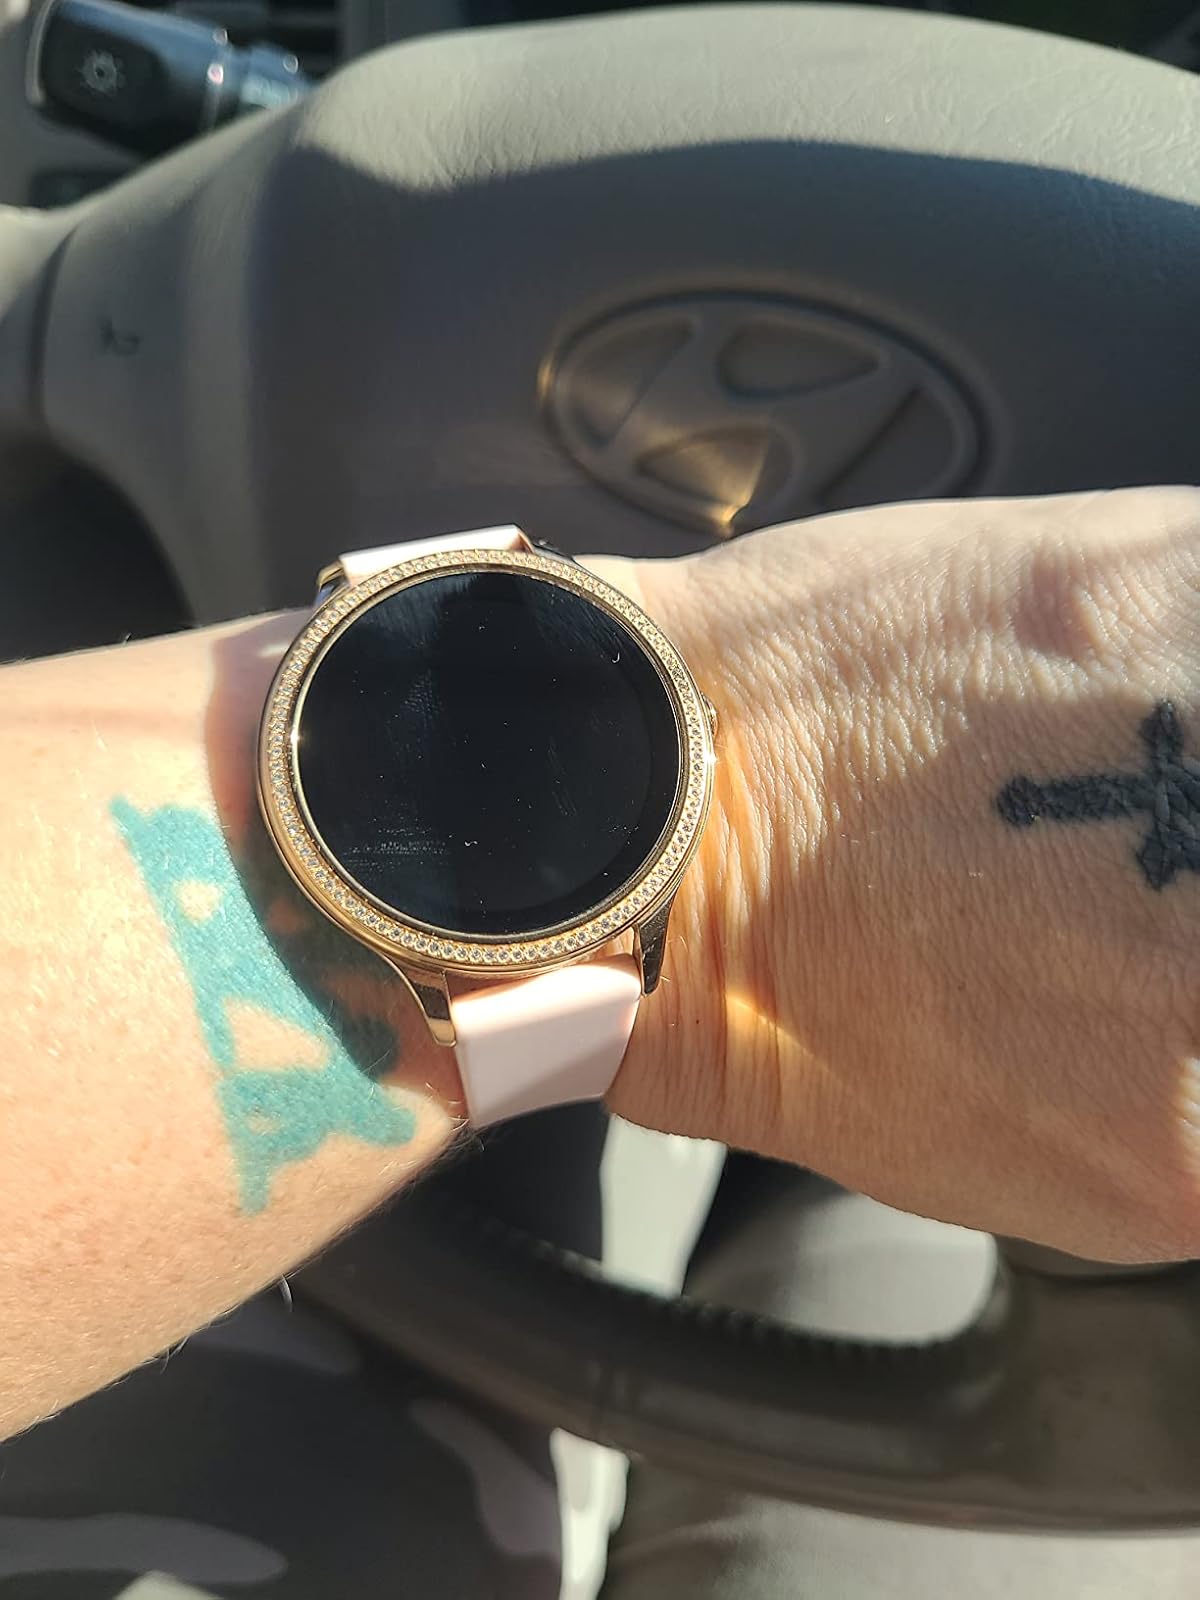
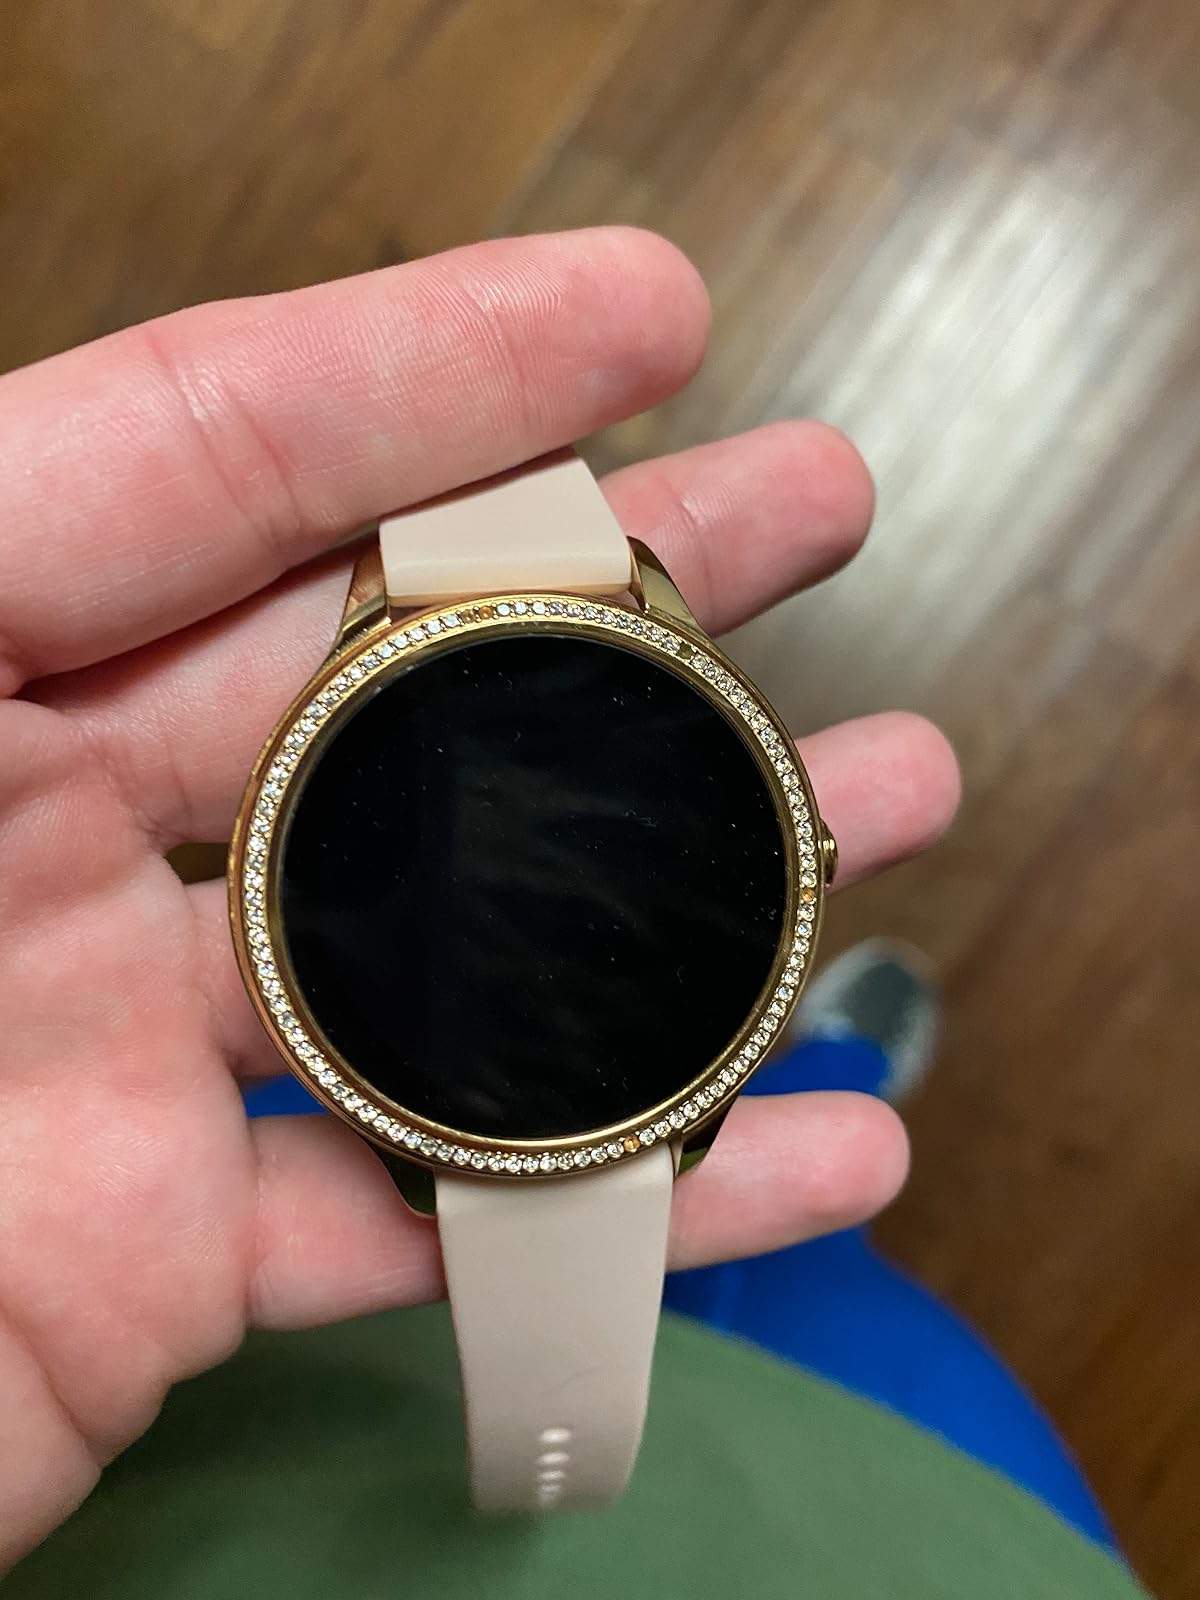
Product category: smartwatch
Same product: yes